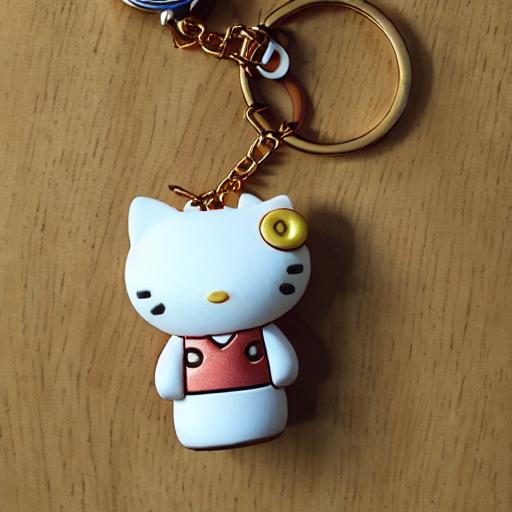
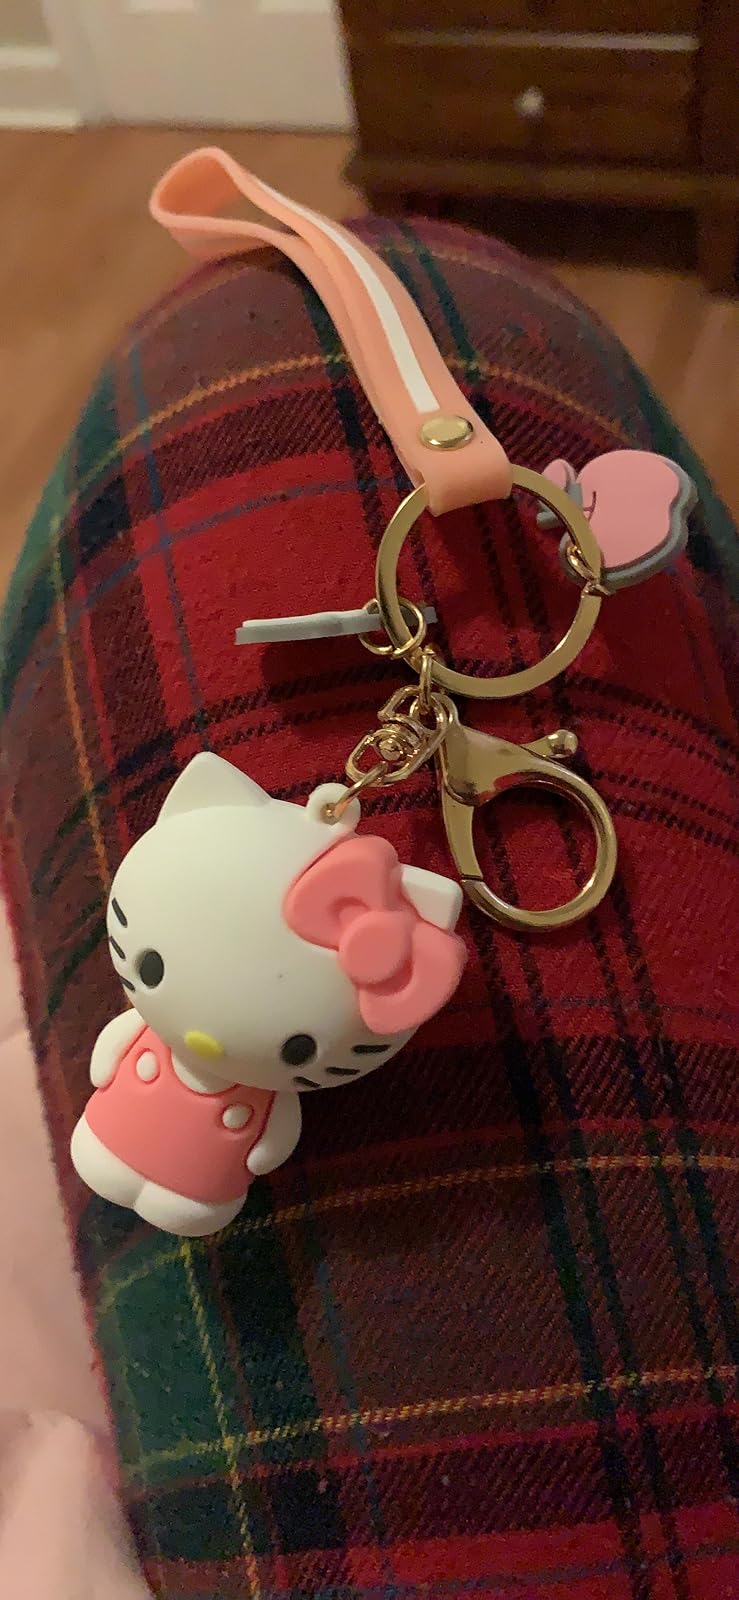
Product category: accessories_keychain
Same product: no